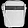
Label: Bag